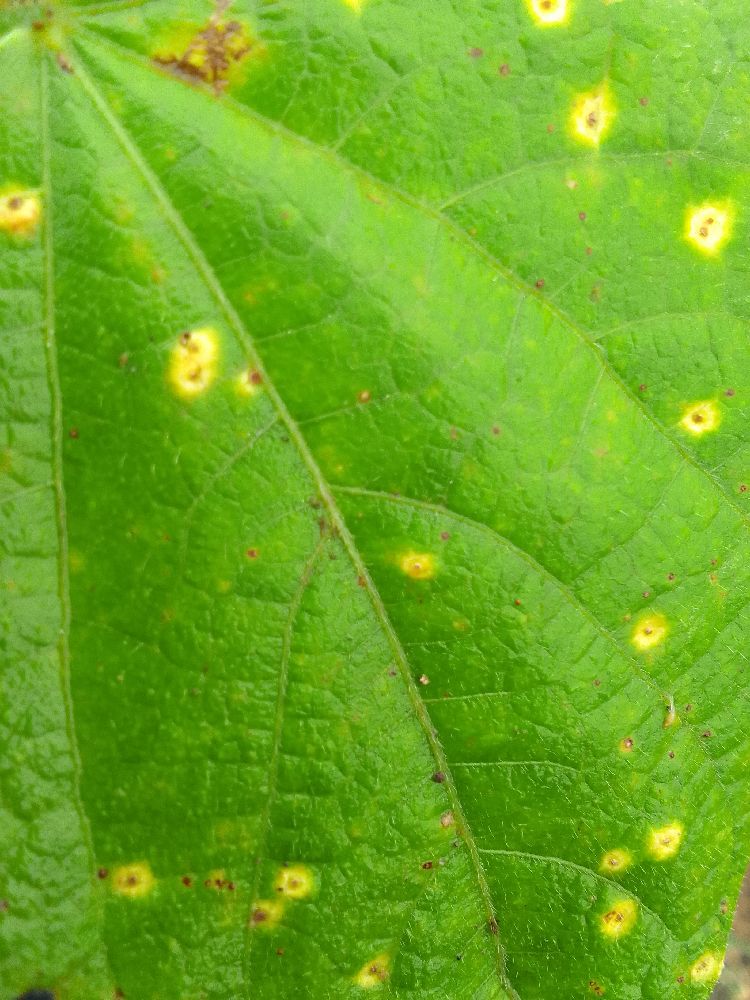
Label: rust